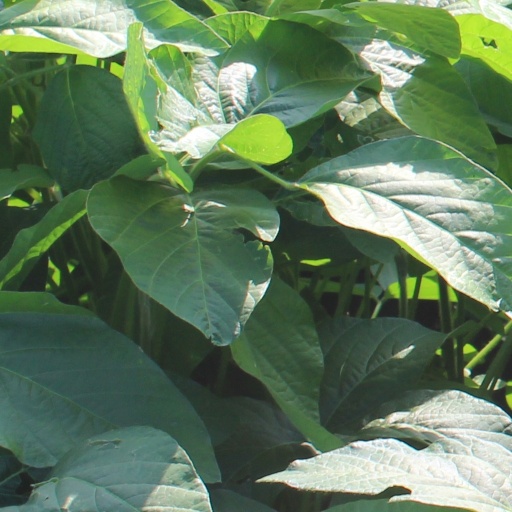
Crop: soybean